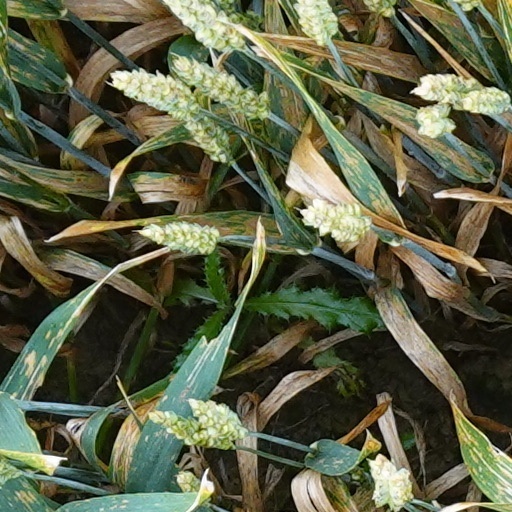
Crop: wheat